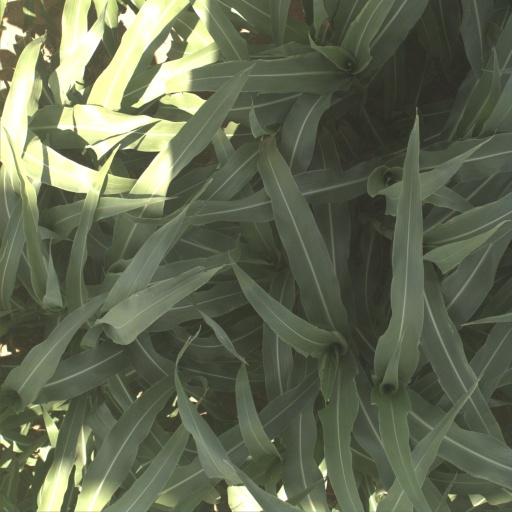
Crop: sorghum